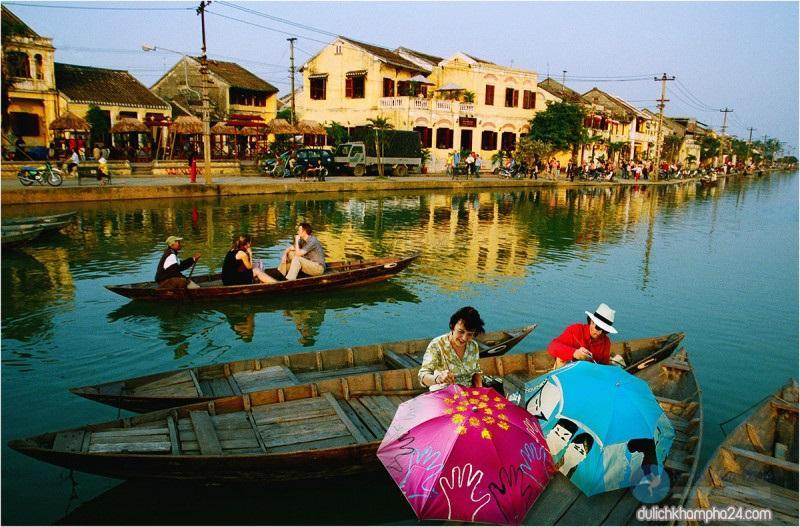
có một người đàn ông và một người phụ nữ đang vẽ trên những chiếc ô